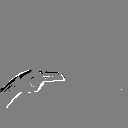
ASL letter: h